St Mary's Buttsbury

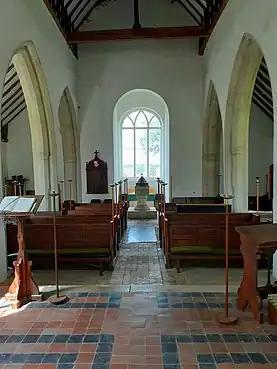

St Mary's is a Grade II* listed parish church in the village of Buttsbury, approximately 1.5 miles (2.4 km) north west of Ingatestone and 3.8 miles (6.1 km) south east of Billericay in Essex, England. The present building dates from the 14th century, but St Mary's Church was mentioned in 1170, and the site is believed to have been where St Botolph preached under a pear tree in the 7th century.